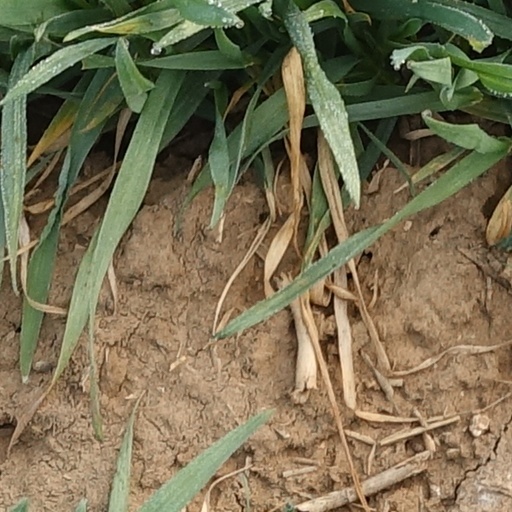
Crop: wheat